J. D. Wilkes

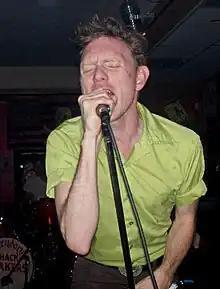
Wilkes in 2007

Joshua "J. D." Wilkes (born April 18, 1972) is an American visual artist, musician, amateur filmmaker and author. He is best known as the singer for the rock band Legendary Shack Shakers, and is also an accomplished harmonica player, having recorded for such artists as Merle Haggard, Sturgill Simpson, John Carter Cash, Mike Patton, and Hank Williams III in the "American Masters" film "Hank Williams: Honky Tonk Blues". His song "Swampblood" can be heard on the Grammy-nominated soundtrack for HBO's "True Blood" series. Wilkes is a resident of Paducah, Kentucky and is the author of two books, "The Vine That Ate The South" and "Barn Dances and Jamborees Across Kentucky".